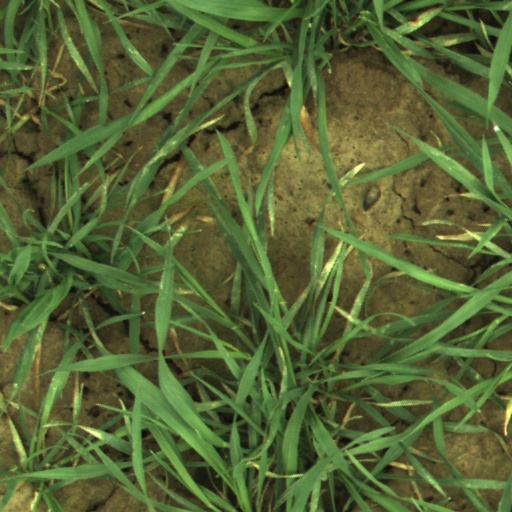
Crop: wheat